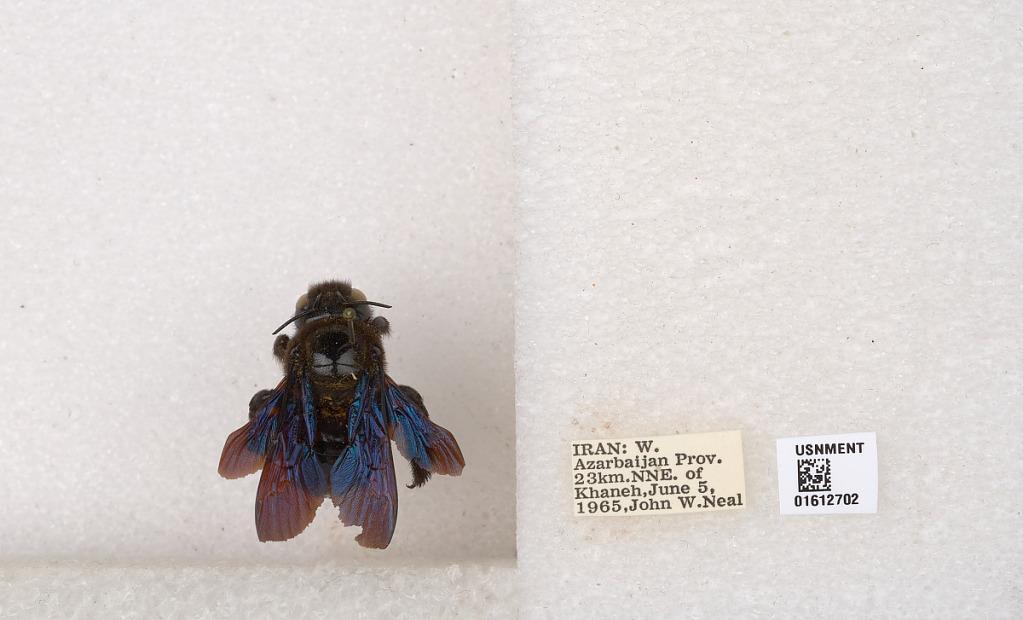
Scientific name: Xylocopa
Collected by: J. Neal
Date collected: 1965-6-5
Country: Iran
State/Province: West Azerbaijan
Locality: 23 km. NNE. of Khaneh